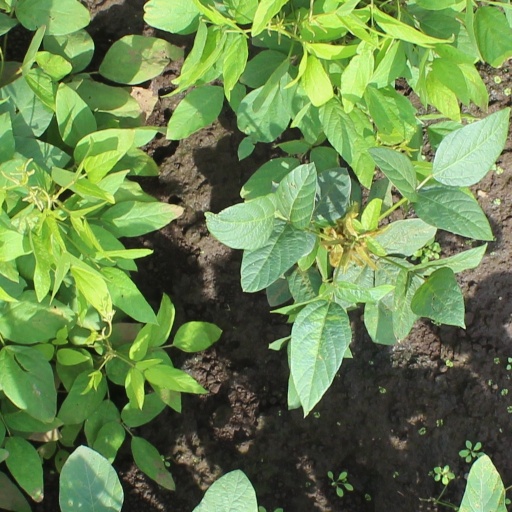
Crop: soybean